728th Airlift Squadron

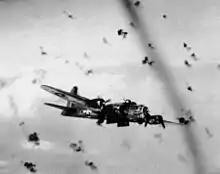
B-17G (43-37563, «Lady Be Good») of the 452nd Bomb Group 728th Bomb Squadron passing through flak fire.

The squadron was first activated in June 1943 at Geiger Field, Washington, as one of the four original squadrons of the 452d Bombardment Group. Later that month, it moved to Rapid City Army Air Base, South Dakota and began to train with the Boeing B-17 Flying Fortress. It continued training with Second Air Force until December, when it began its movement to the European Theater of Operations. The ground echelon staged through Camp Shanks and sailed on the on 2 January 1944. The air echelon deployed via the South Atlantic air ferry route in World War II